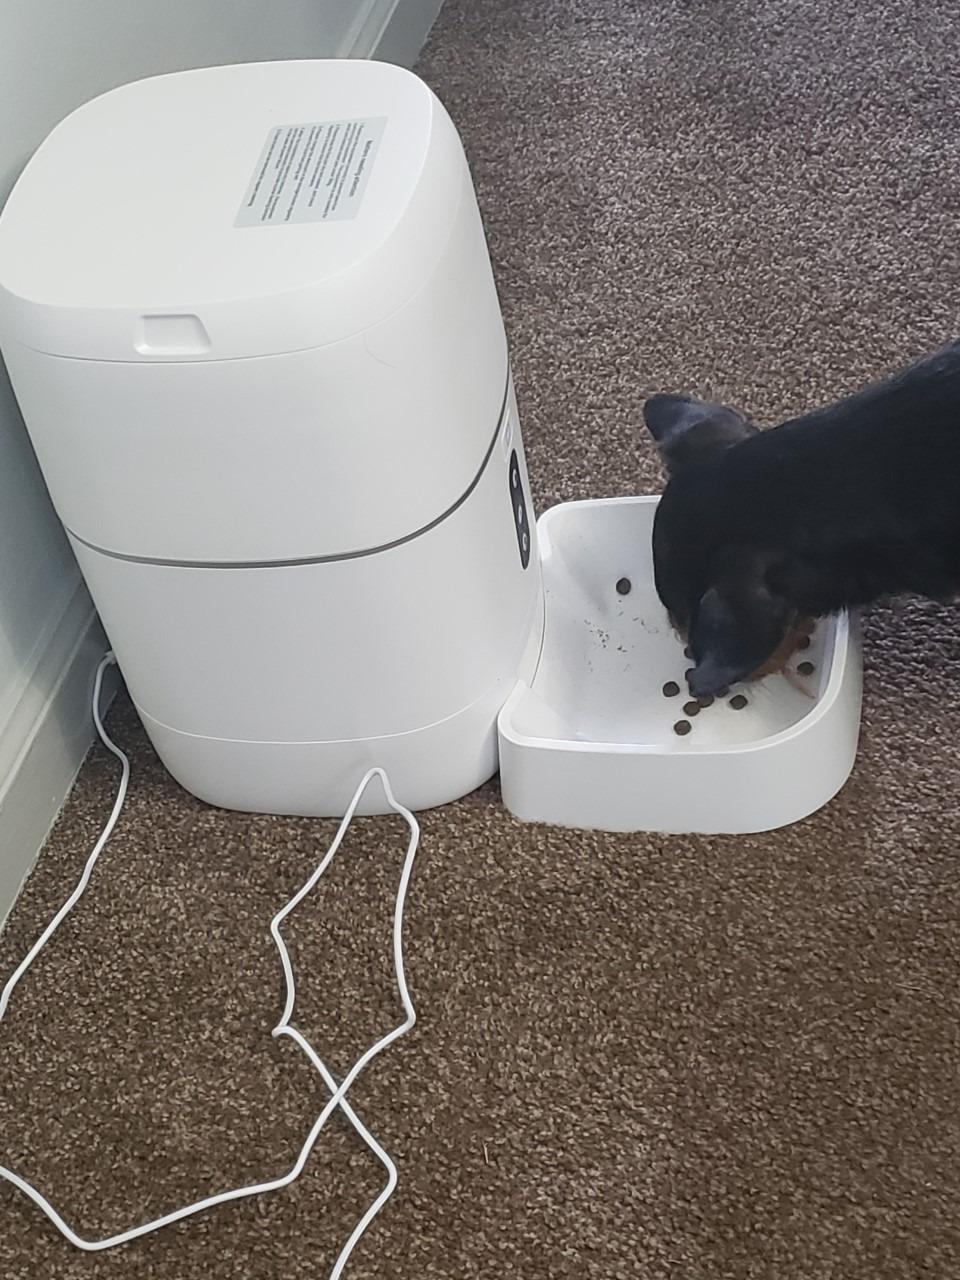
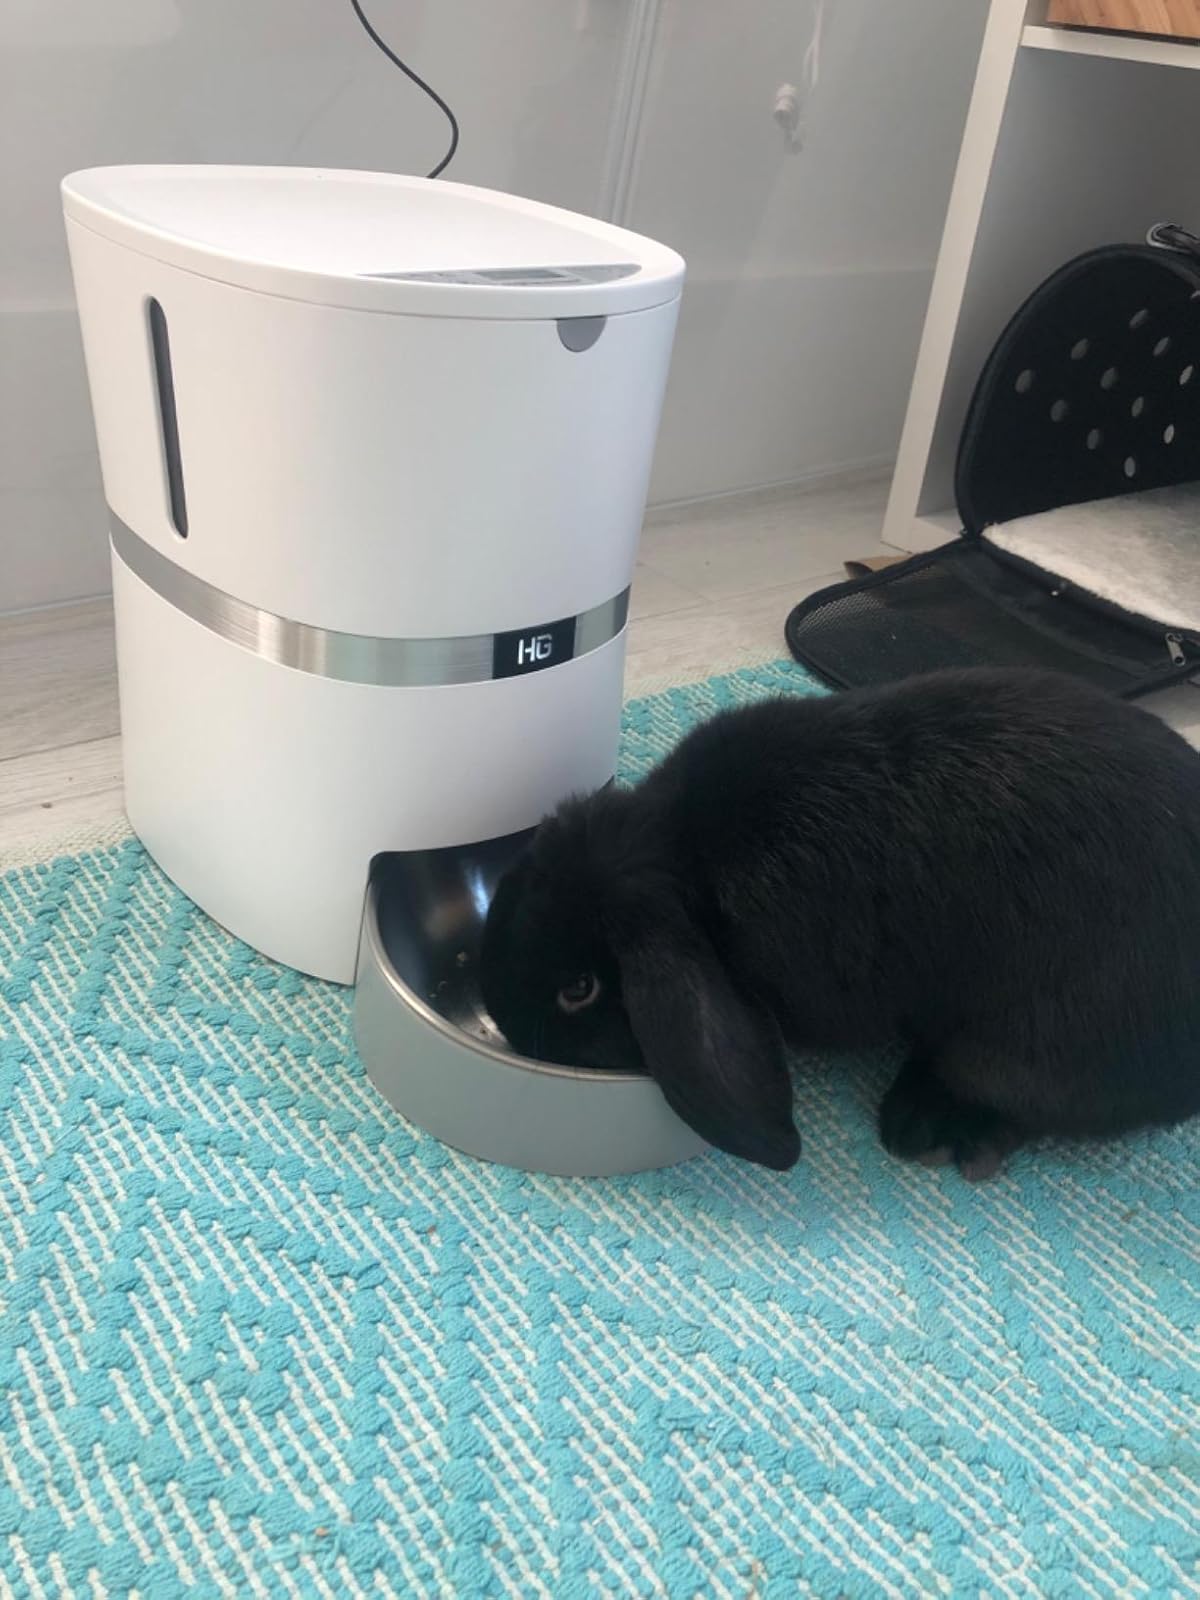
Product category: items_feeder
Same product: no